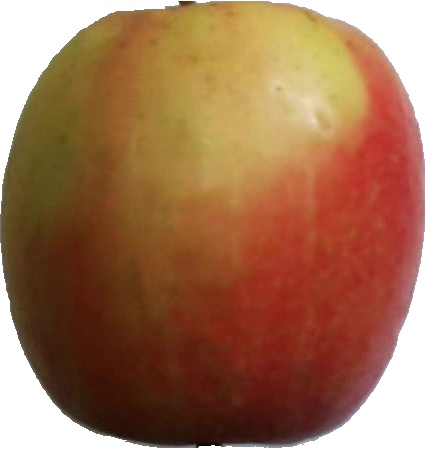
Label: apple_pink_lady_1